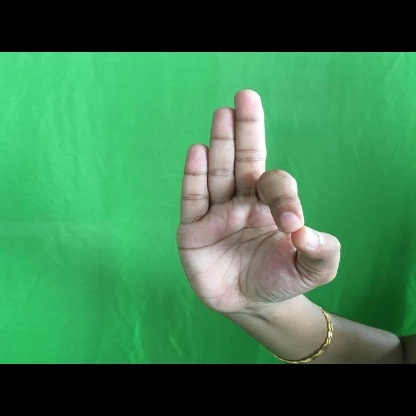
Mudra: Aralam